Regents of the University of California v. Bakke

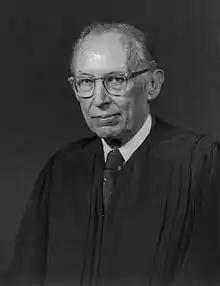
monochrome photographic portrait of a white man in late middle age in judicial robes. He wears glasses and has thinning hair.

The Supreme Court's decision in "Bakke" was announced on June 28, 1978. The justices penned six opinions; none of them, in full, had the support of a majority of the court. In a plurality opinion, Justice Powell delivered the judgment of the court. Four justices (Burger, Stewart, Rehnquist, and Stevens) joined with him to strike down the minority admissions program and admit Bakke. The other four justices (Brennan, White, Marshall, and Blackmun) dissented from that portion of the decision, but joined with Powell to find affirmative action permissible under some circumstances, though subject to an intermediate scrutiny standard of analysis. They also joined with Powell to reverse that portion of the judgment of the California Supreme Court that forbade the university to consider race in the admissions process.